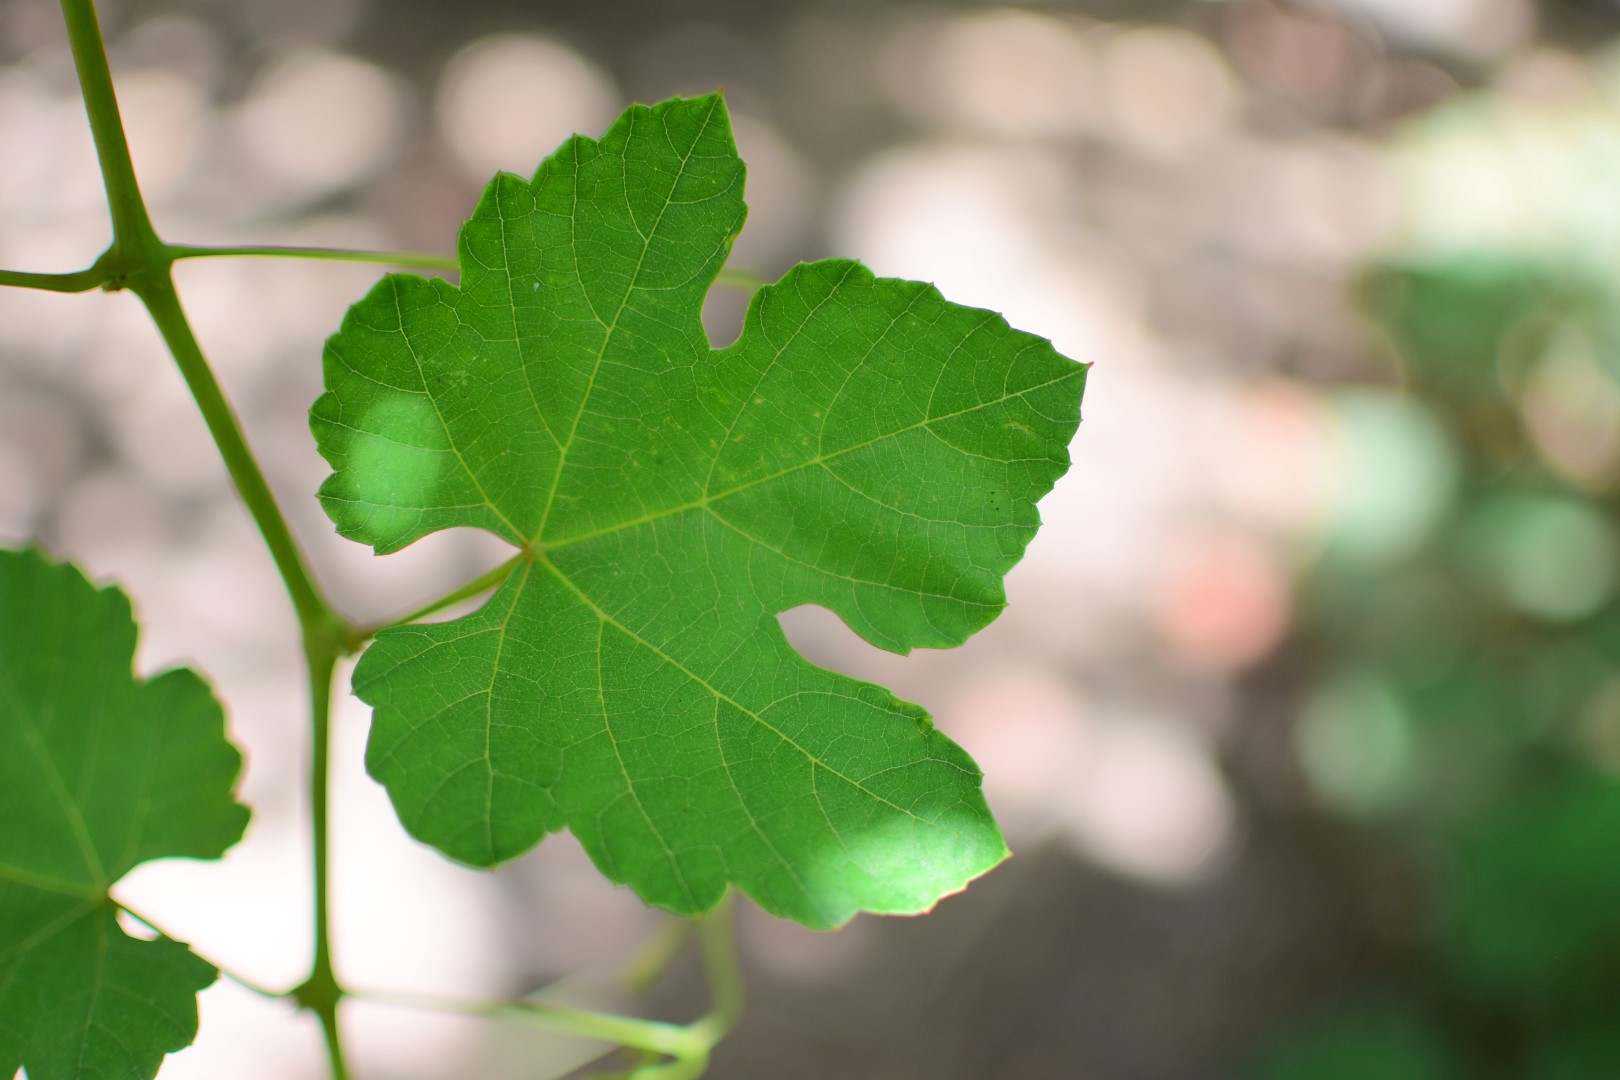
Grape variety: Shdah